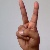
The image shows a hand gesture representing the letter 'V' in Indian Sign Language.